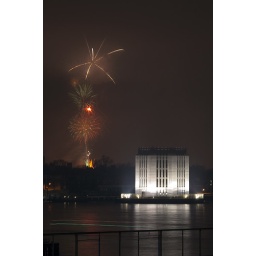
Fireworks in New Jersey from the Brooklyn Heights Promenade. The green and brown lines near the bottom are a boat.